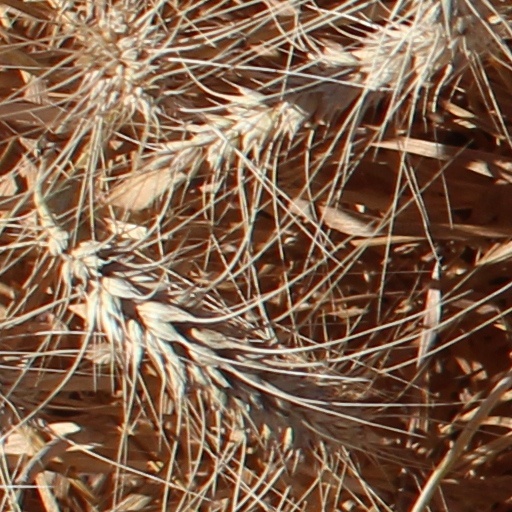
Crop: wheat